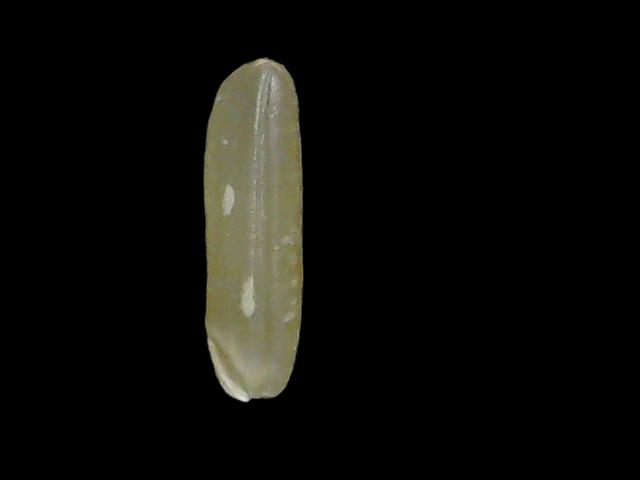
Rice variety: Binadhan19